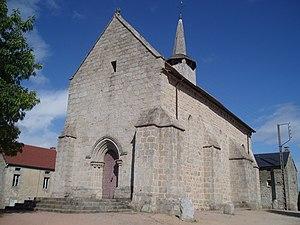
Église Saint-Thomas de Cantorbéry
Cet article recense les monuments historiques de la Creuse, en France.
Puy-Malsignat est une commune française située dans le département de la Creuse en région Nouvelle-Aquitaine.